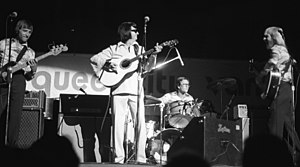
Roy Orbison
Roy Orbison
"Roy Kelton Orbison, med kælenavnet ""The Big O"", var en indflydelsesrig amerikansk sanger og sangskriver, og en pioner inden for rock and roll-musikken, hvis karriere strakte sig over mere end fire årtier. Fra midten af 1960'erne var Orbison internationalt anerkendt og genkendelig på sine ballader om tabt kærlighed, sine rytmisk avancerede melodier, mørke solbriller, og den lejlighedsvise anvendte karakteristiske falsetstemme i sange som ""Only the Lonely"", ""In Dreams"", ""Oh, Pretty Woman"", ""Crying"" og ""Running Scared"".